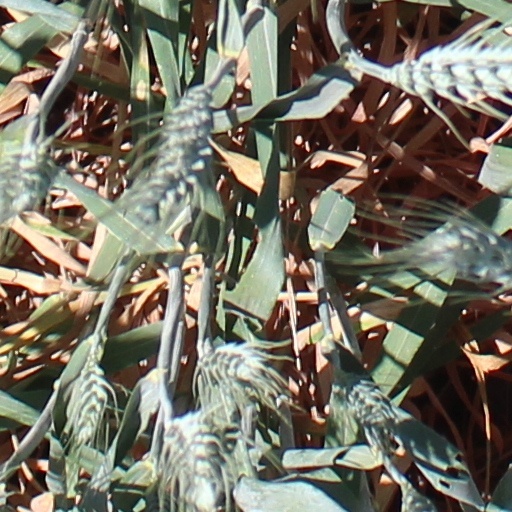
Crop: wheat